Satsuki azalea

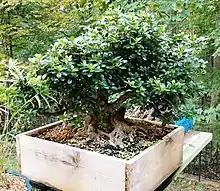
Satsuki Azalea being developed as a bonsai. This 30-year old Satsuki is the 'Eishi' hybrid, planted in pure Kanuma soil on a wooden box to encourage root growth. Before starting as a bonsai the plant had been growing in the ground.

Satsuki azaleas are popular bonsai plants for many reasons. They can take a hard pruning, the flowers vary in color, shape and size, and they take well to pot culture. Azaleas prefer acidic soil. They are basally-dominant plants, unlike other plants used in bonsai which are apically-dominant.